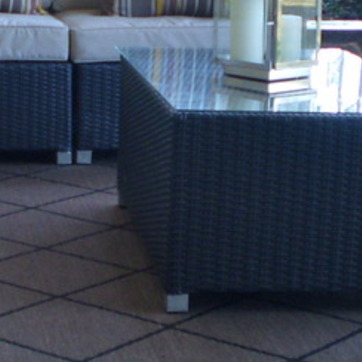
Material: other